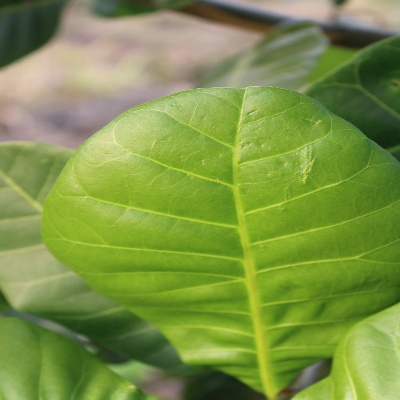
Crop: Cashew
Condition: healthy